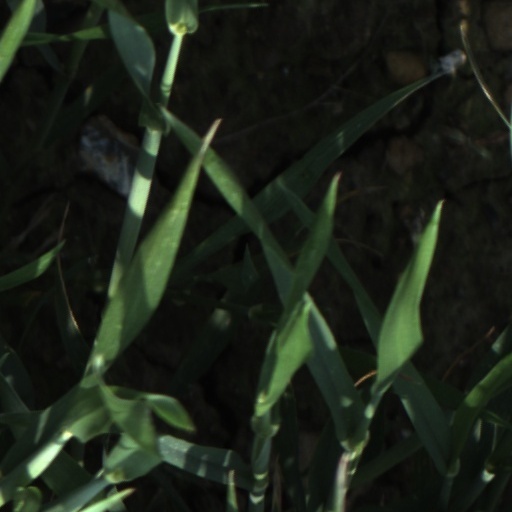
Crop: wheat